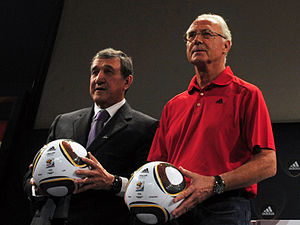
Adidas Jabulani
Præsentation af den officielle fodbold i 2010 foretaget af Carlos Alberto Parreira og Franz Beckenbauer.
"Adidas Jabulani er den officielle fodbold for VM i fodbold 2010. Bolden er fremstillet af Adidas og blev fremvist første gang i Kapstaden, Sydafrika den 4. december 2009. Jabulani betyder ""fejring"" på zulu.